Codex

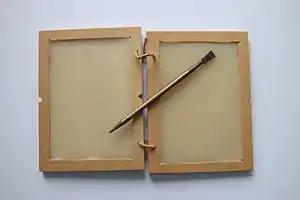
Reproduction Roman-style wax tablet, from which the codex evolved

The word codex comes from the Latin word "caudex", meaning "trunk of a tree", "block of wood" or "book". The codex began to replace the scroll almost as soon as it was invented, although new finds add three centuries to its history (see below). In Egypt, by the fifth century, the codex outnumbered the scroll by ten to one based on surviving examples. By the sixth century, the scroll had almost vanished as a medium for literature. The change from rolls to codices roughly coincides with the transition from papyrus to parchment as the preferred writing material, but the two developments are unconnected. In fact, any combination of codices and scrolls with papyrus and parchment is technically feasible and common in the historical record.